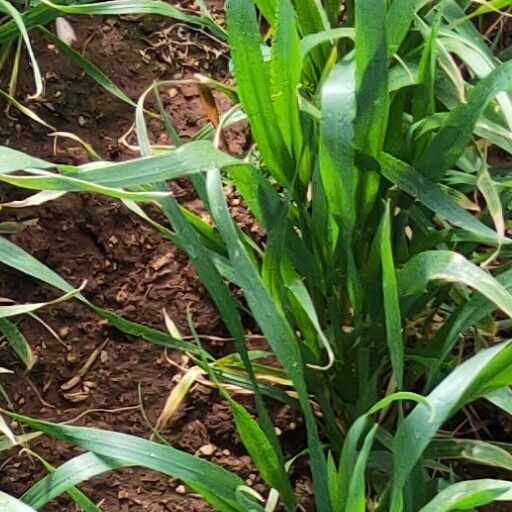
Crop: wheat